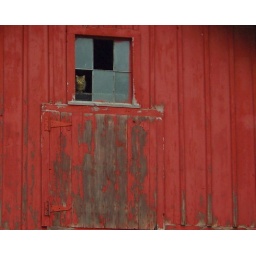
Inquisitive cat in barn window